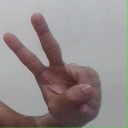
अक्षर: ऐ